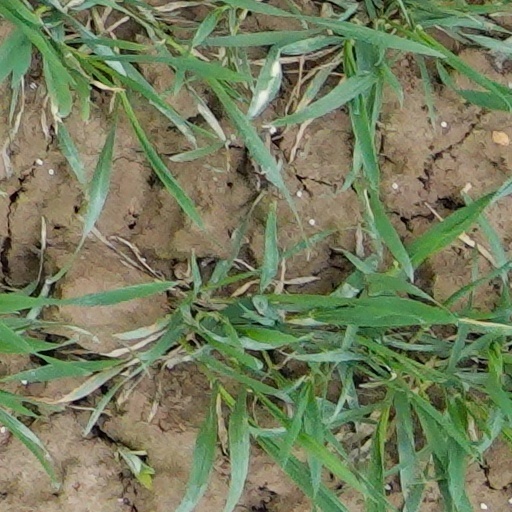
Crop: wheat